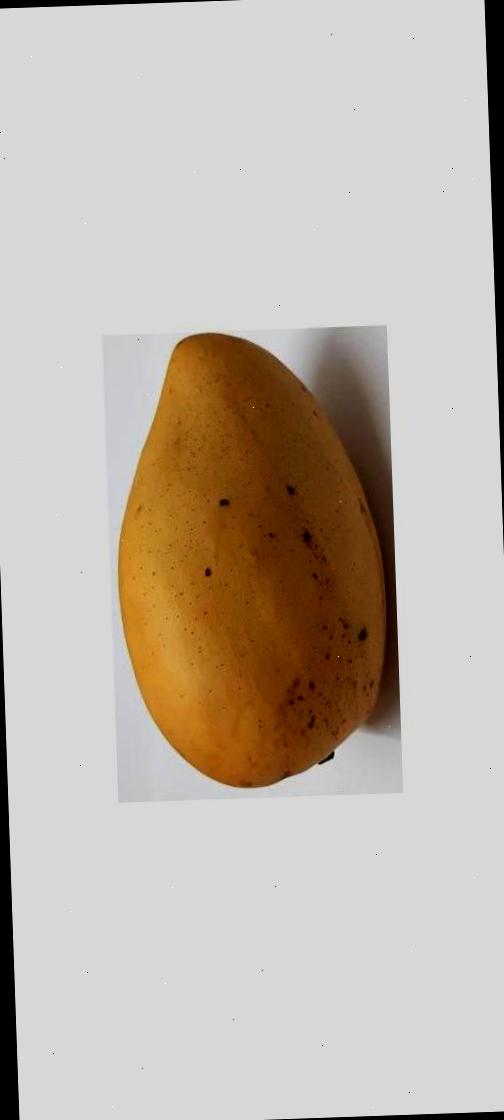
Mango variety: Katimon